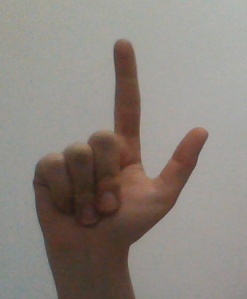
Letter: laam